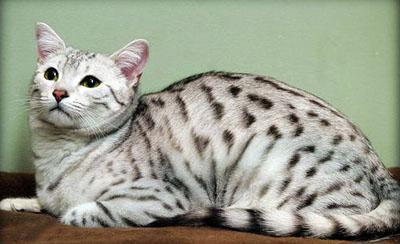
Egyptian Mau